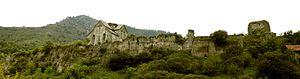
Le monastère d'Akhtala est un monastère-forteresse arménien du Xᵉ siècle situé à proximité de la ville d'Akhtala, dans le marz de Lorri, à 185 kilomètres au nord d'Erevan. Ce monastère anciennement chalcédonien n'est actuellement pas en activité. Également connue sous le nom Agarak, la forteresse a joué un rôle majeur dans la protection des régions du nord-ouest de l'Arménie et est une des mieux préservées du pays. L'église principale du complexe est renommée pour ses fresques. Le monastère apparaît pour la première fois sous ce nom dans un décret royal de 1438 ; le nom serait d'origine turque et signifierait « clairière blanche ».